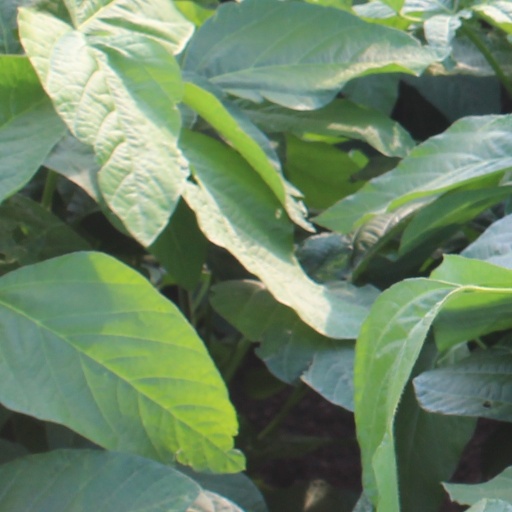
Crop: soybean